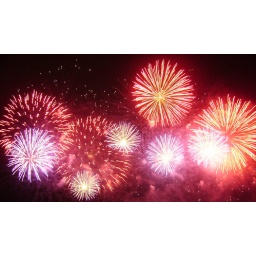
flowers in the sky